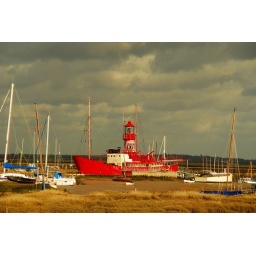
This old light ship is moored in Tollesbury and used for a base by a youth group.